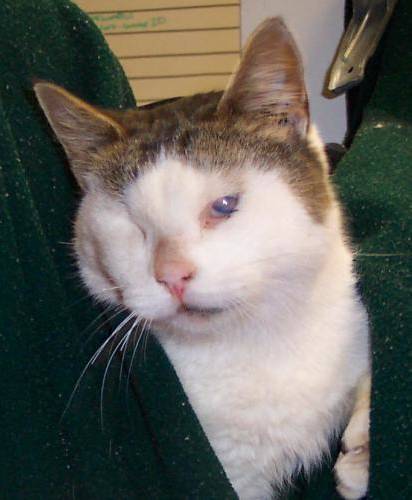
Label: cat